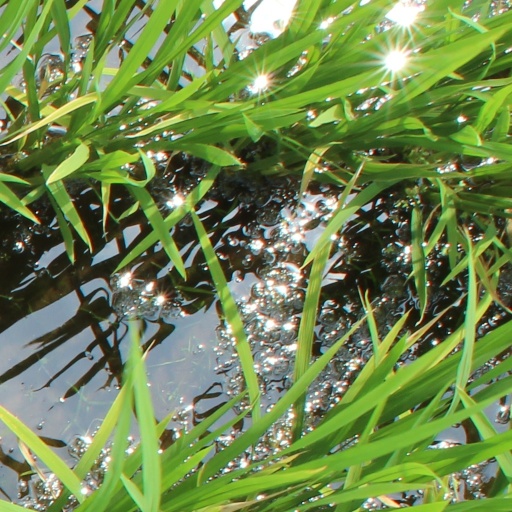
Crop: rice